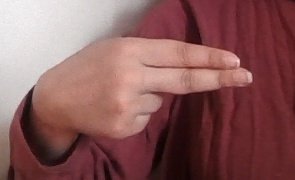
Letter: ain